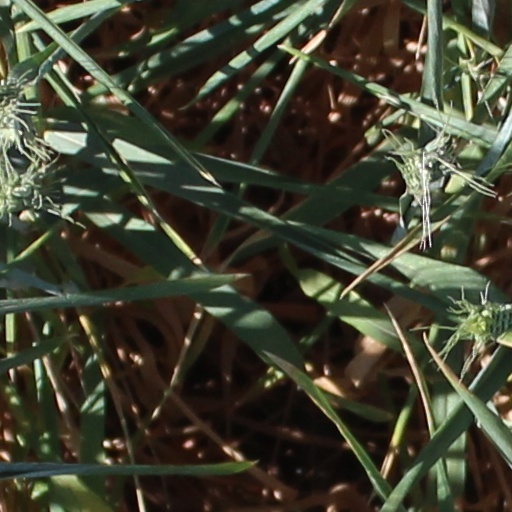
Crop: wheat